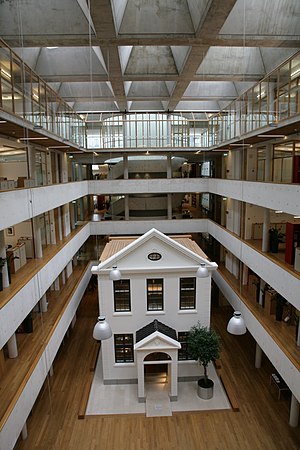
Gyldendal (Norge)
Danskehuset i Ibsen-hallen i Gyldendalhuset, forlagets nybygning bag den gamle facade på Sehesteds gate 4 i Oslo. Bygningen er tegnet af arkitekt Sverre Fehn og blev taget i brug 2007.